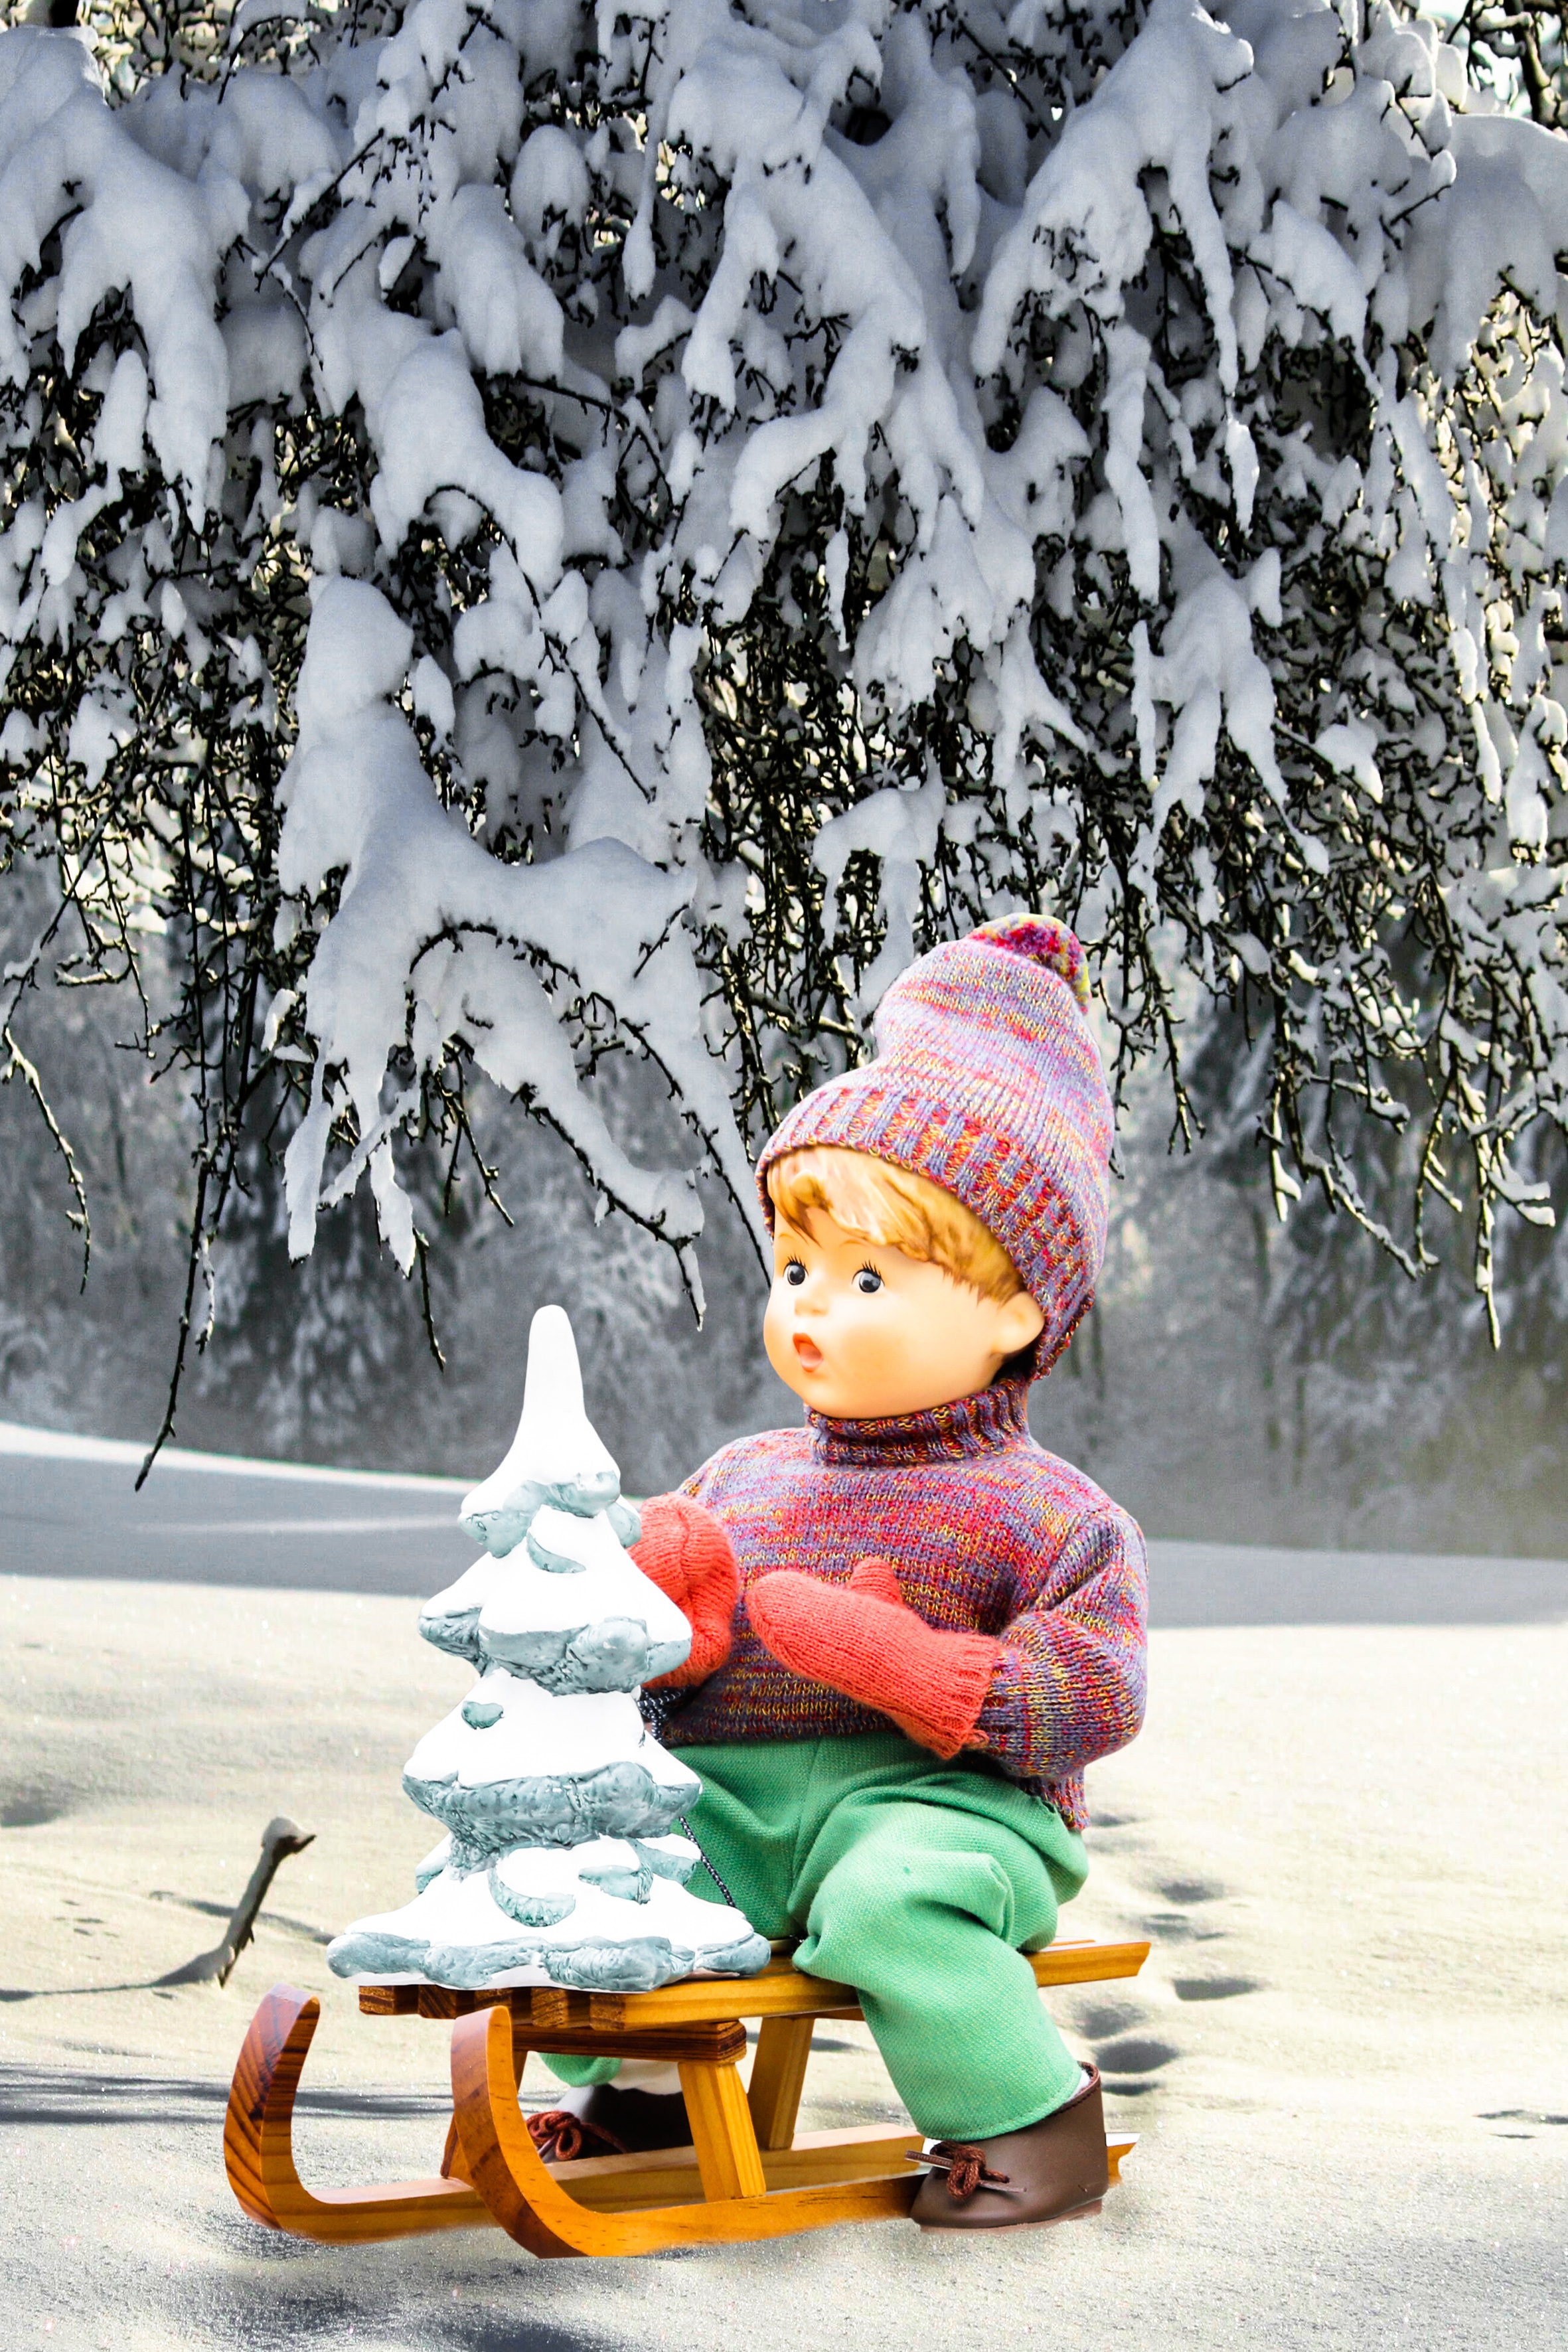
snow, winter, spring, weather, christmas, toy, christmas tree, season, christmas time, doll, assembly, slide, porcelain doll, wooden sled, sleigh ride